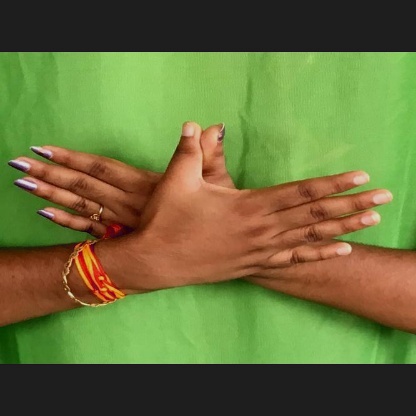
Mudra: Garuda